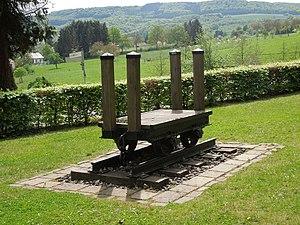
La ligne de Diekirch à Vianden, communément dénommée Benni ou Benny, est une ancienne ligne de chemin de fer à voie métrique de 14 km de long qui reliait Diekirch à Vianden.